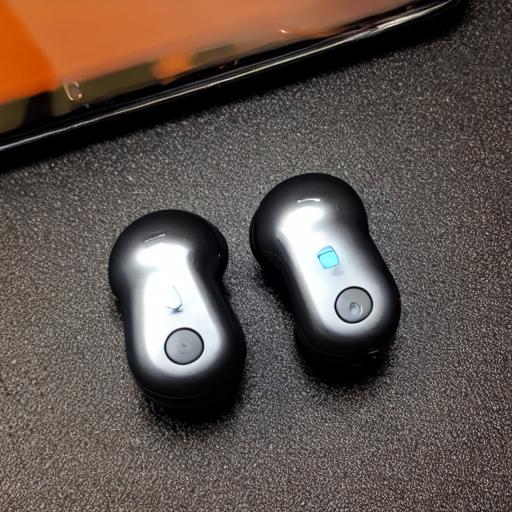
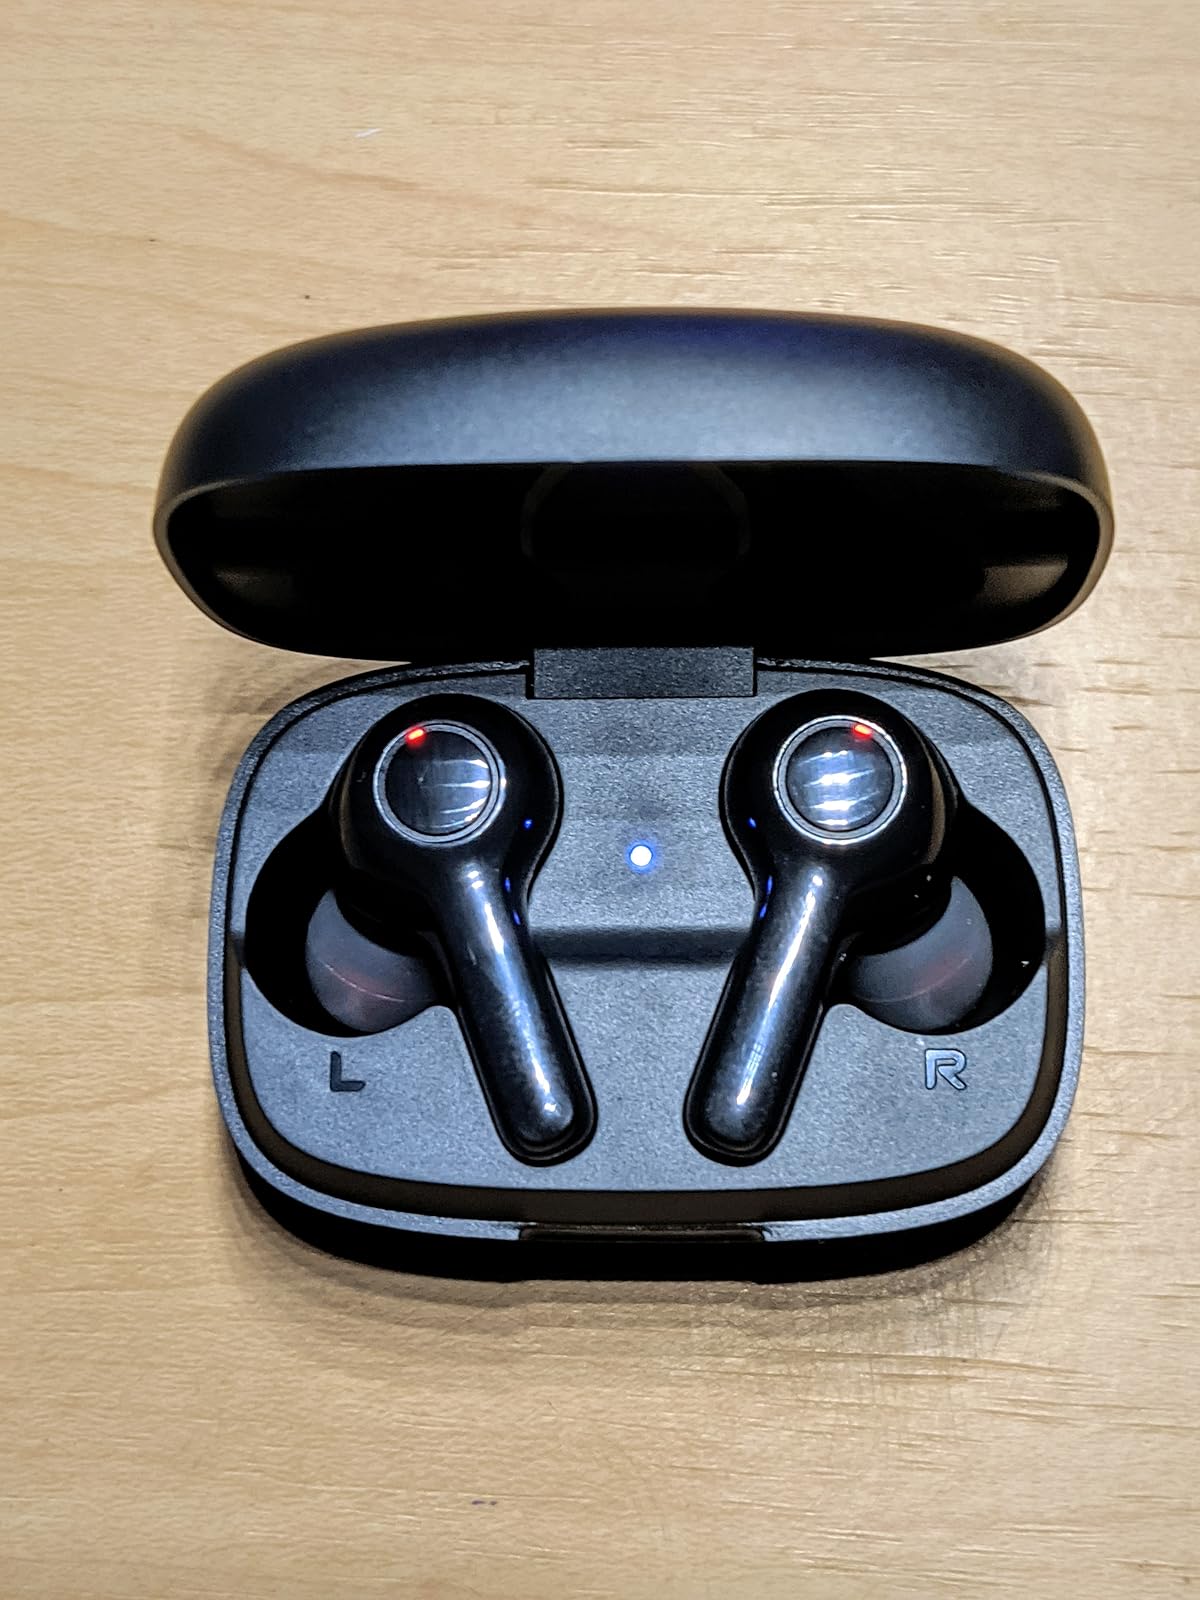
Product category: earbuds
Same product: no